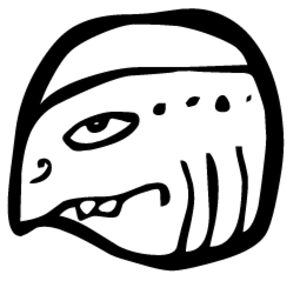
Tzolk'in
Tzolk'in er det navn, som forskere har givet til den 260-dages kalender, som stammer fra den præcolumbianske mayakultur i Mellemamerika. Tzolk'in bruges stadig af visse mayastammer i højlandet i Guatemala.